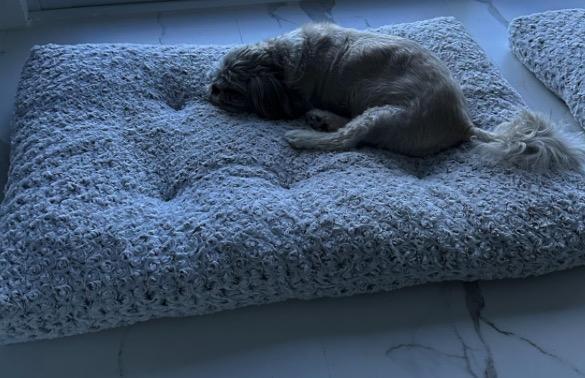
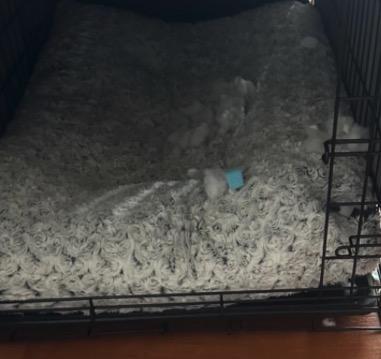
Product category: misc
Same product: yes